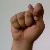
The image shows a hand gesture representing the letter 'T' in Indian Sign Language.